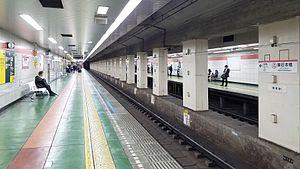
Higashi-Nihombashi est une station du métro de Tokyo sur la ligne Asakusa dans l'arrondissement de Chūō à Tokyo. Elle est exploitée par le Bureau des Transports de la Métropole de Tokyo.